Disappearance of Sneha Anne Philip

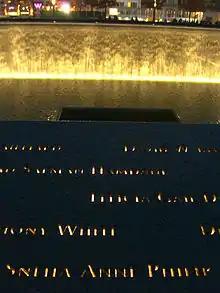
Philip's name is located on Panel S-66 of the National September 11 Memorial's South Pool.

Despite it being suggested that the chances of success were low, Lieberman and the Philip family's lawyer went ahead with an appeal. On January 31, 2008, a five-judge panel reversed Judge Roth's decision, finding the simplest explanation to be the most likely – that Philip died trying to help people at the World Trade Center. Judge David Saxe, writing for the other three majority judges, stated, "This is a disturbing case." Saxe observed that the central problem was the lack of direct evidence putting Philip at the site of the attack. However, he said while the City of New York applied the "clear and convincing" standard set forth in statute: